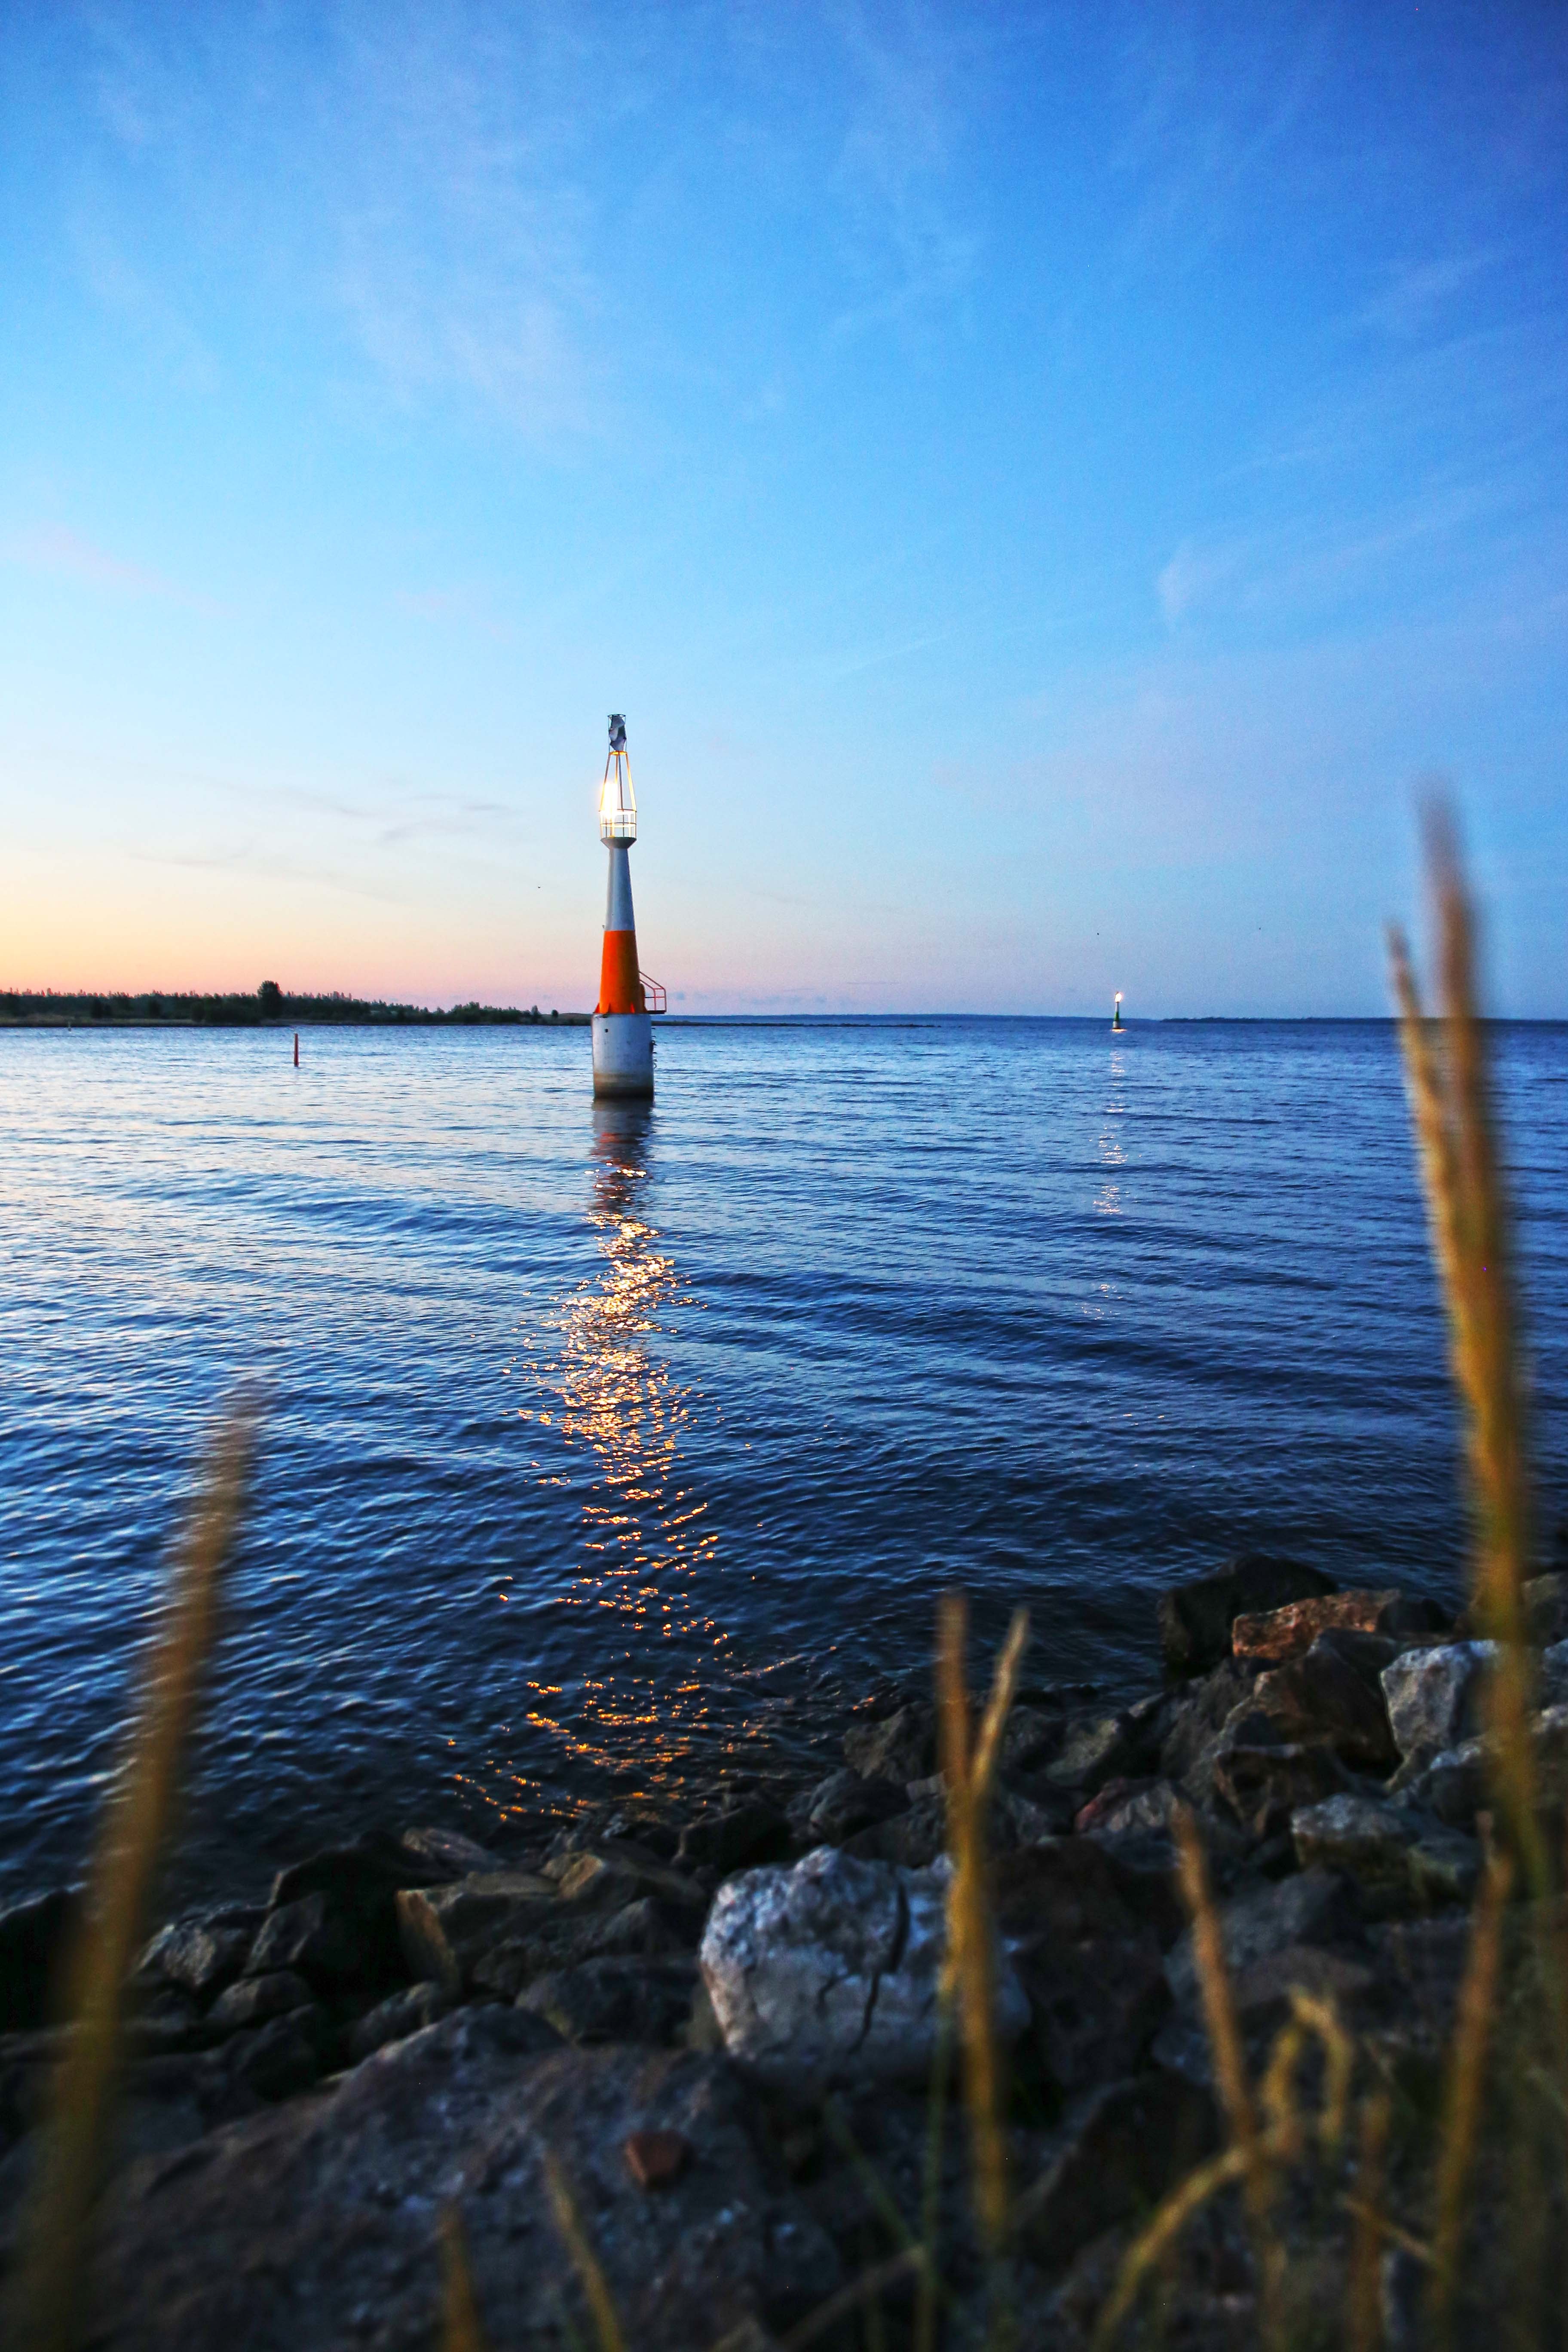
sea, coast, water, ocean, horizon, lighthouse, sunset, sunlight, morning, shore, lake, summer, dusk, evening, reflection, tower, bay, blue sky, navigation, fairway, lule, swedish archipelago, klubbviken